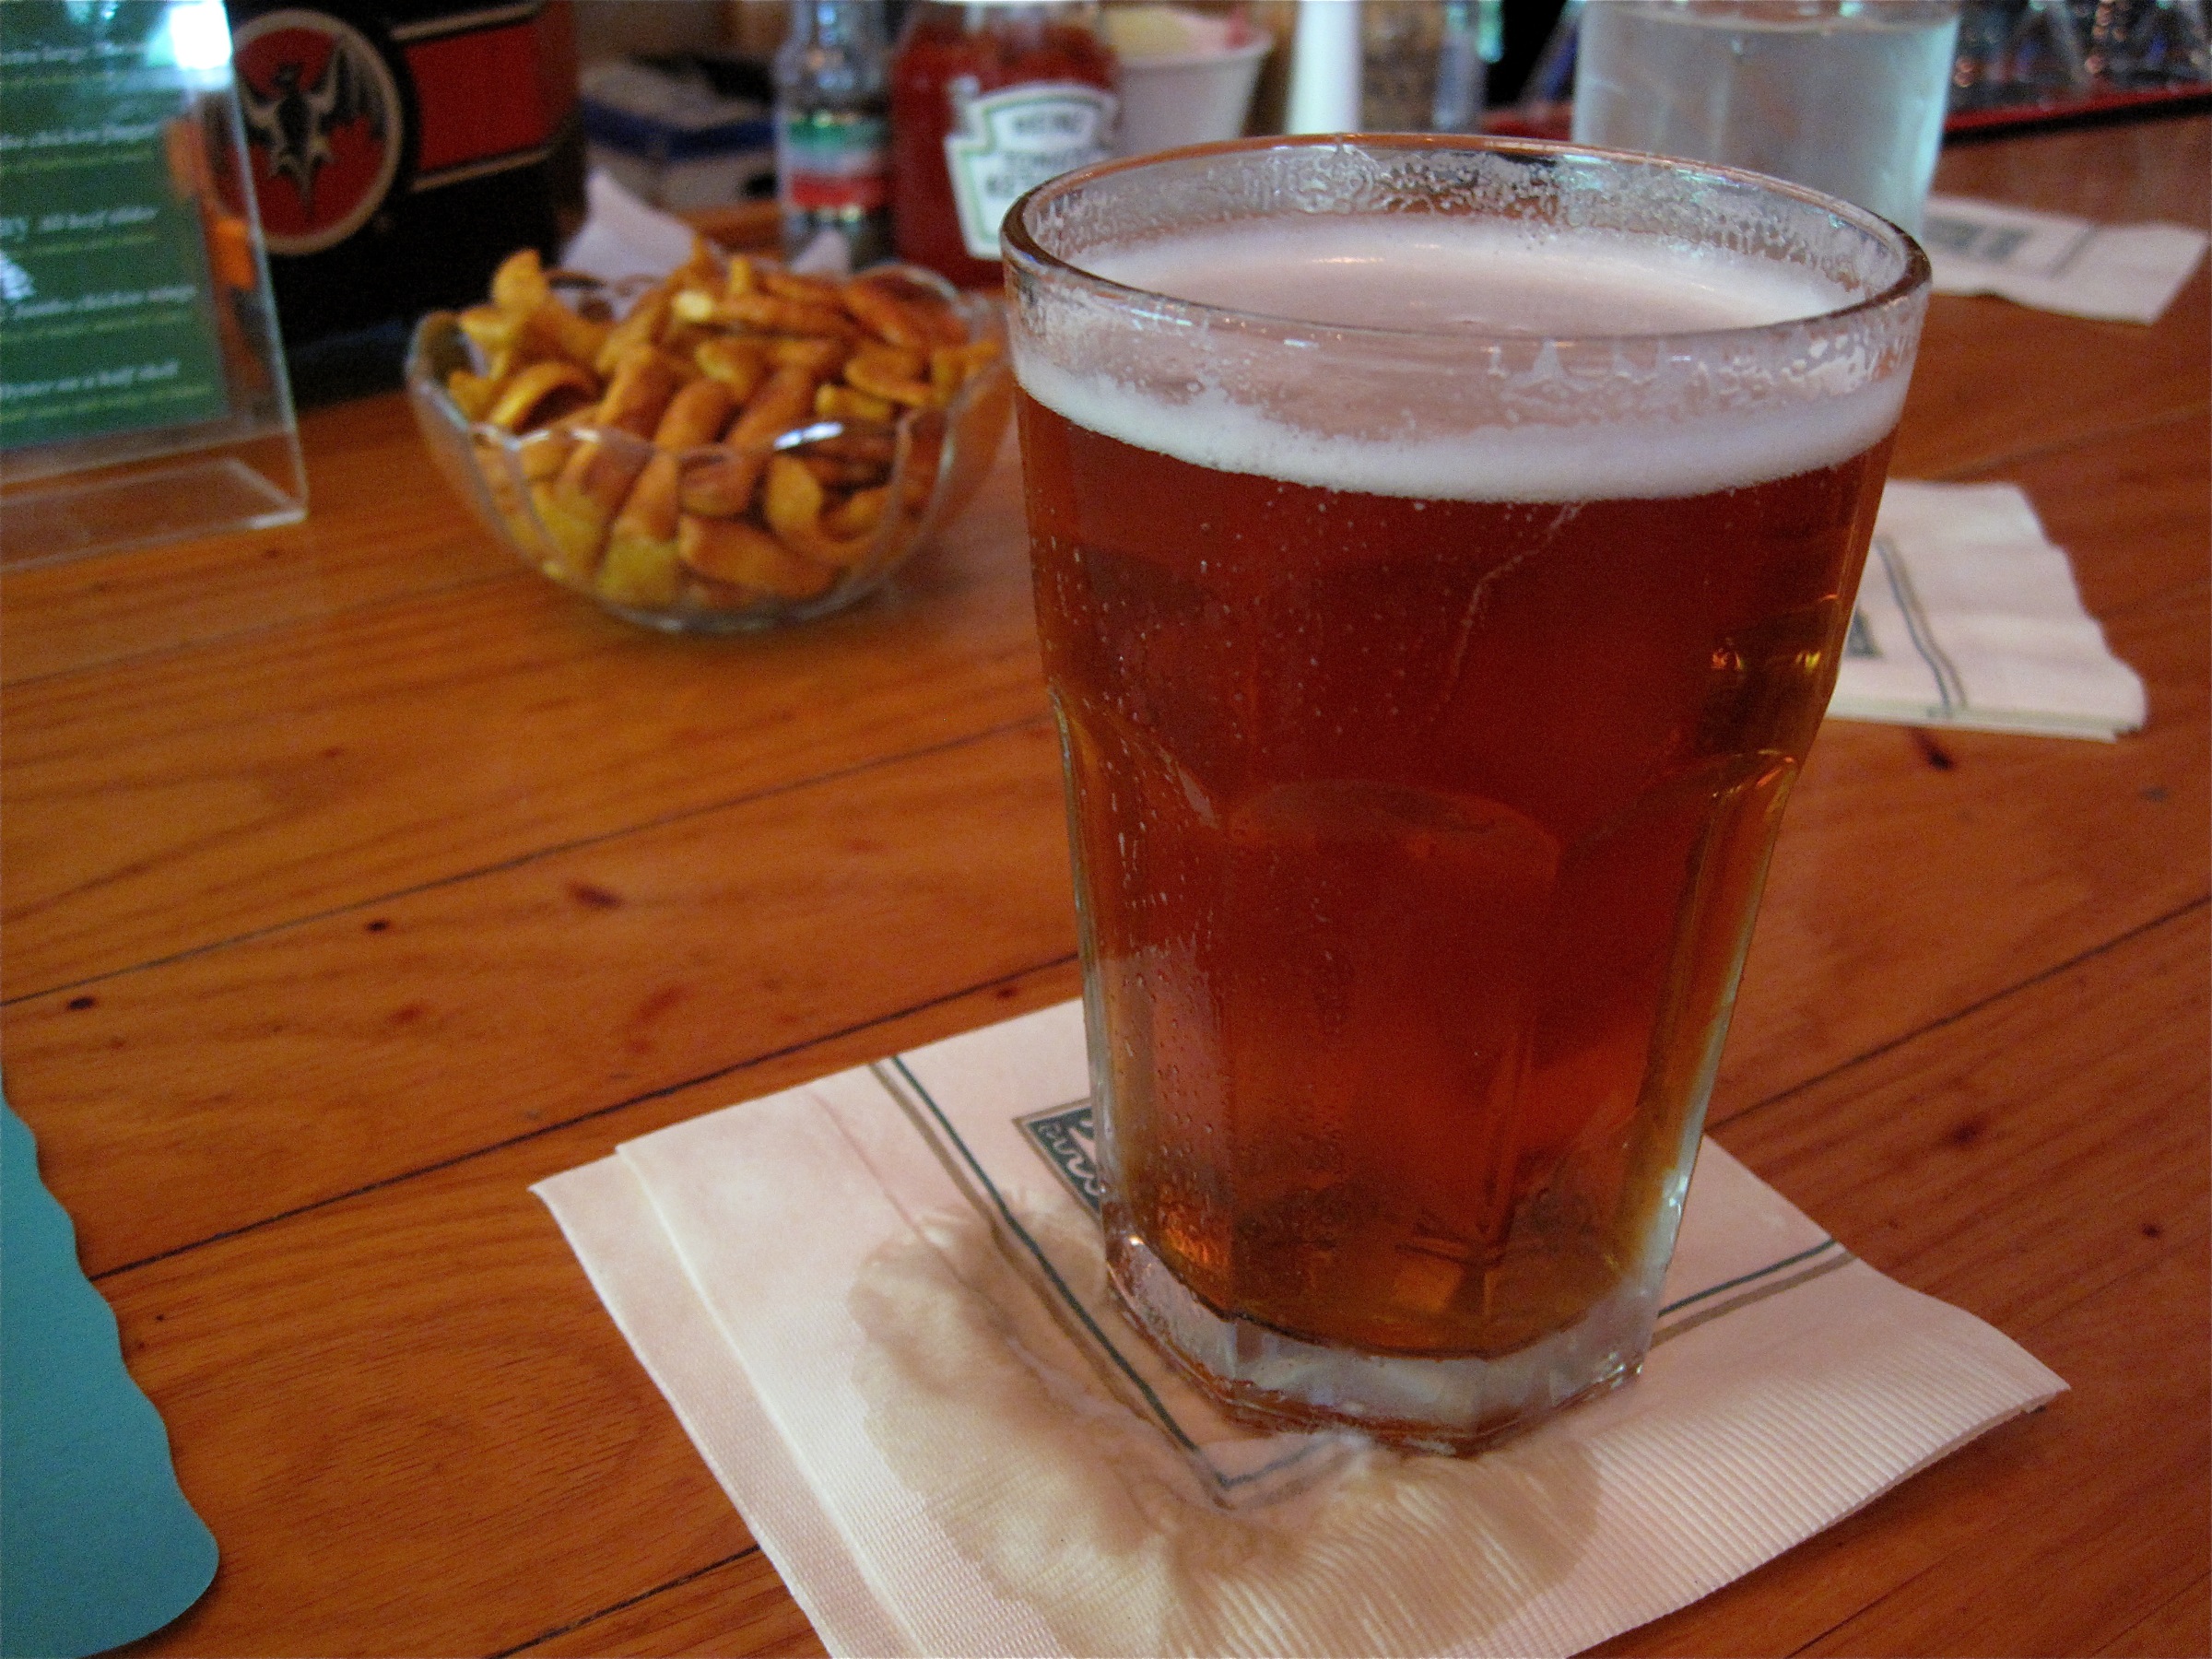
food, drink, beer, hurleylounge, salem, alcoholic beverage